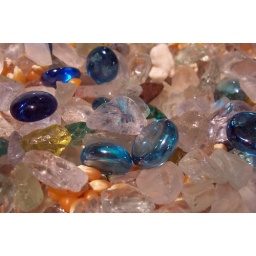
This is the sensory table in the two year old classroom at my school.